Sky position (RA, Dec in degrees): 133.744, 9.387
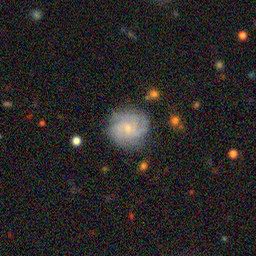
Galaxy morphology: Unbarred Tight Spiral Galaxies